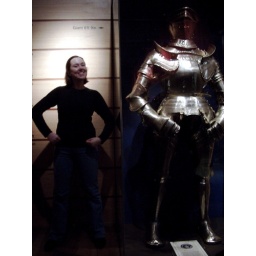
me next to the biggest set of armour in the world (there's even the guiness book of world records certificate to verify). tower of london